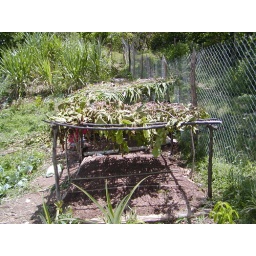
The tree nursery was established within the fencing of someone's garden project to minimize the costs of new fencing.